New Albany, Indiana

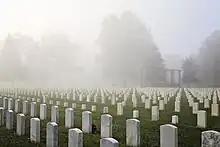
New Albany National Cemetery opened in 1862

During the Civil War, New Albany businesses were boycotted by Confederates because it was in a Union state and by the North because it was considered too friendly to the South. Indianapolis overtook New Albany as Indiana's largest city in 1860, and across the river, Louisville's population grew much faster. New Albany never regained its original stature. The once robust steamboat industry ended by 1870, with the last steamboat built in New Albany named, appropriately, the "Robert E. Lee".